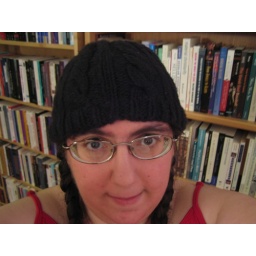
Me in the black licorice hat